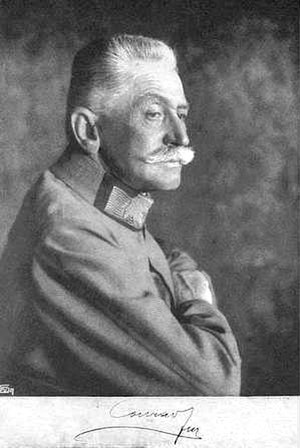
Franz Conrad von Hötzendorf
Grev Franz Xaver Joseph Conrad von Hötzendorf var en østrigsk officer og generalstabschef for den østrig-ungarske hær og flåde under julikrisen i 1914 som førte til udbruddet af 1. verdenskrig.